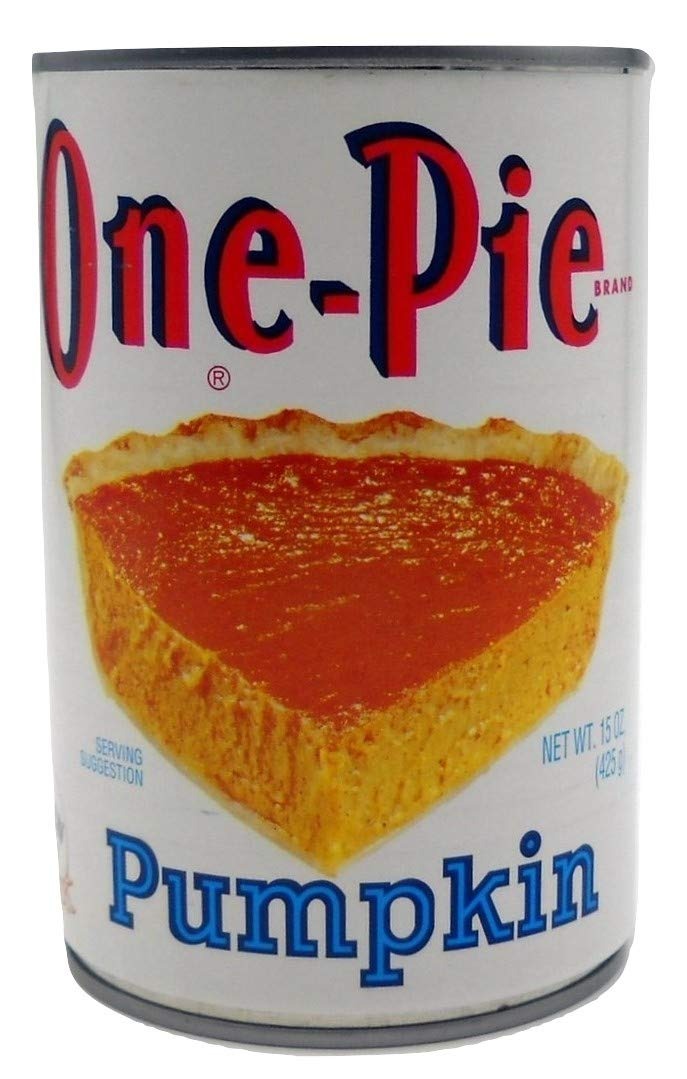
Item Name: One-Pie Pumpkin pie filling
Product Description: One-Pie Pumpkin pie filling
Value: 15.0
Unit: Ounce

Price: 4.89